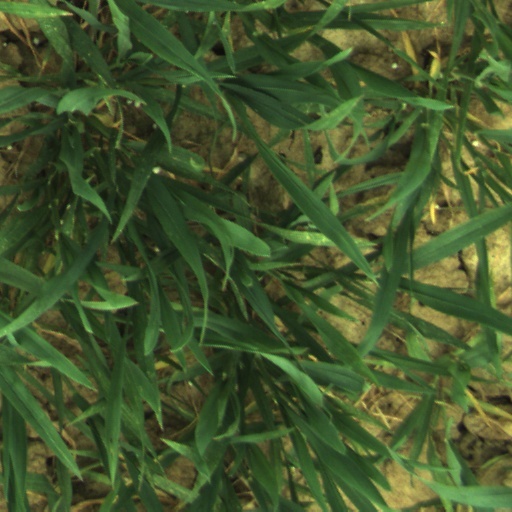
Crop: wheat